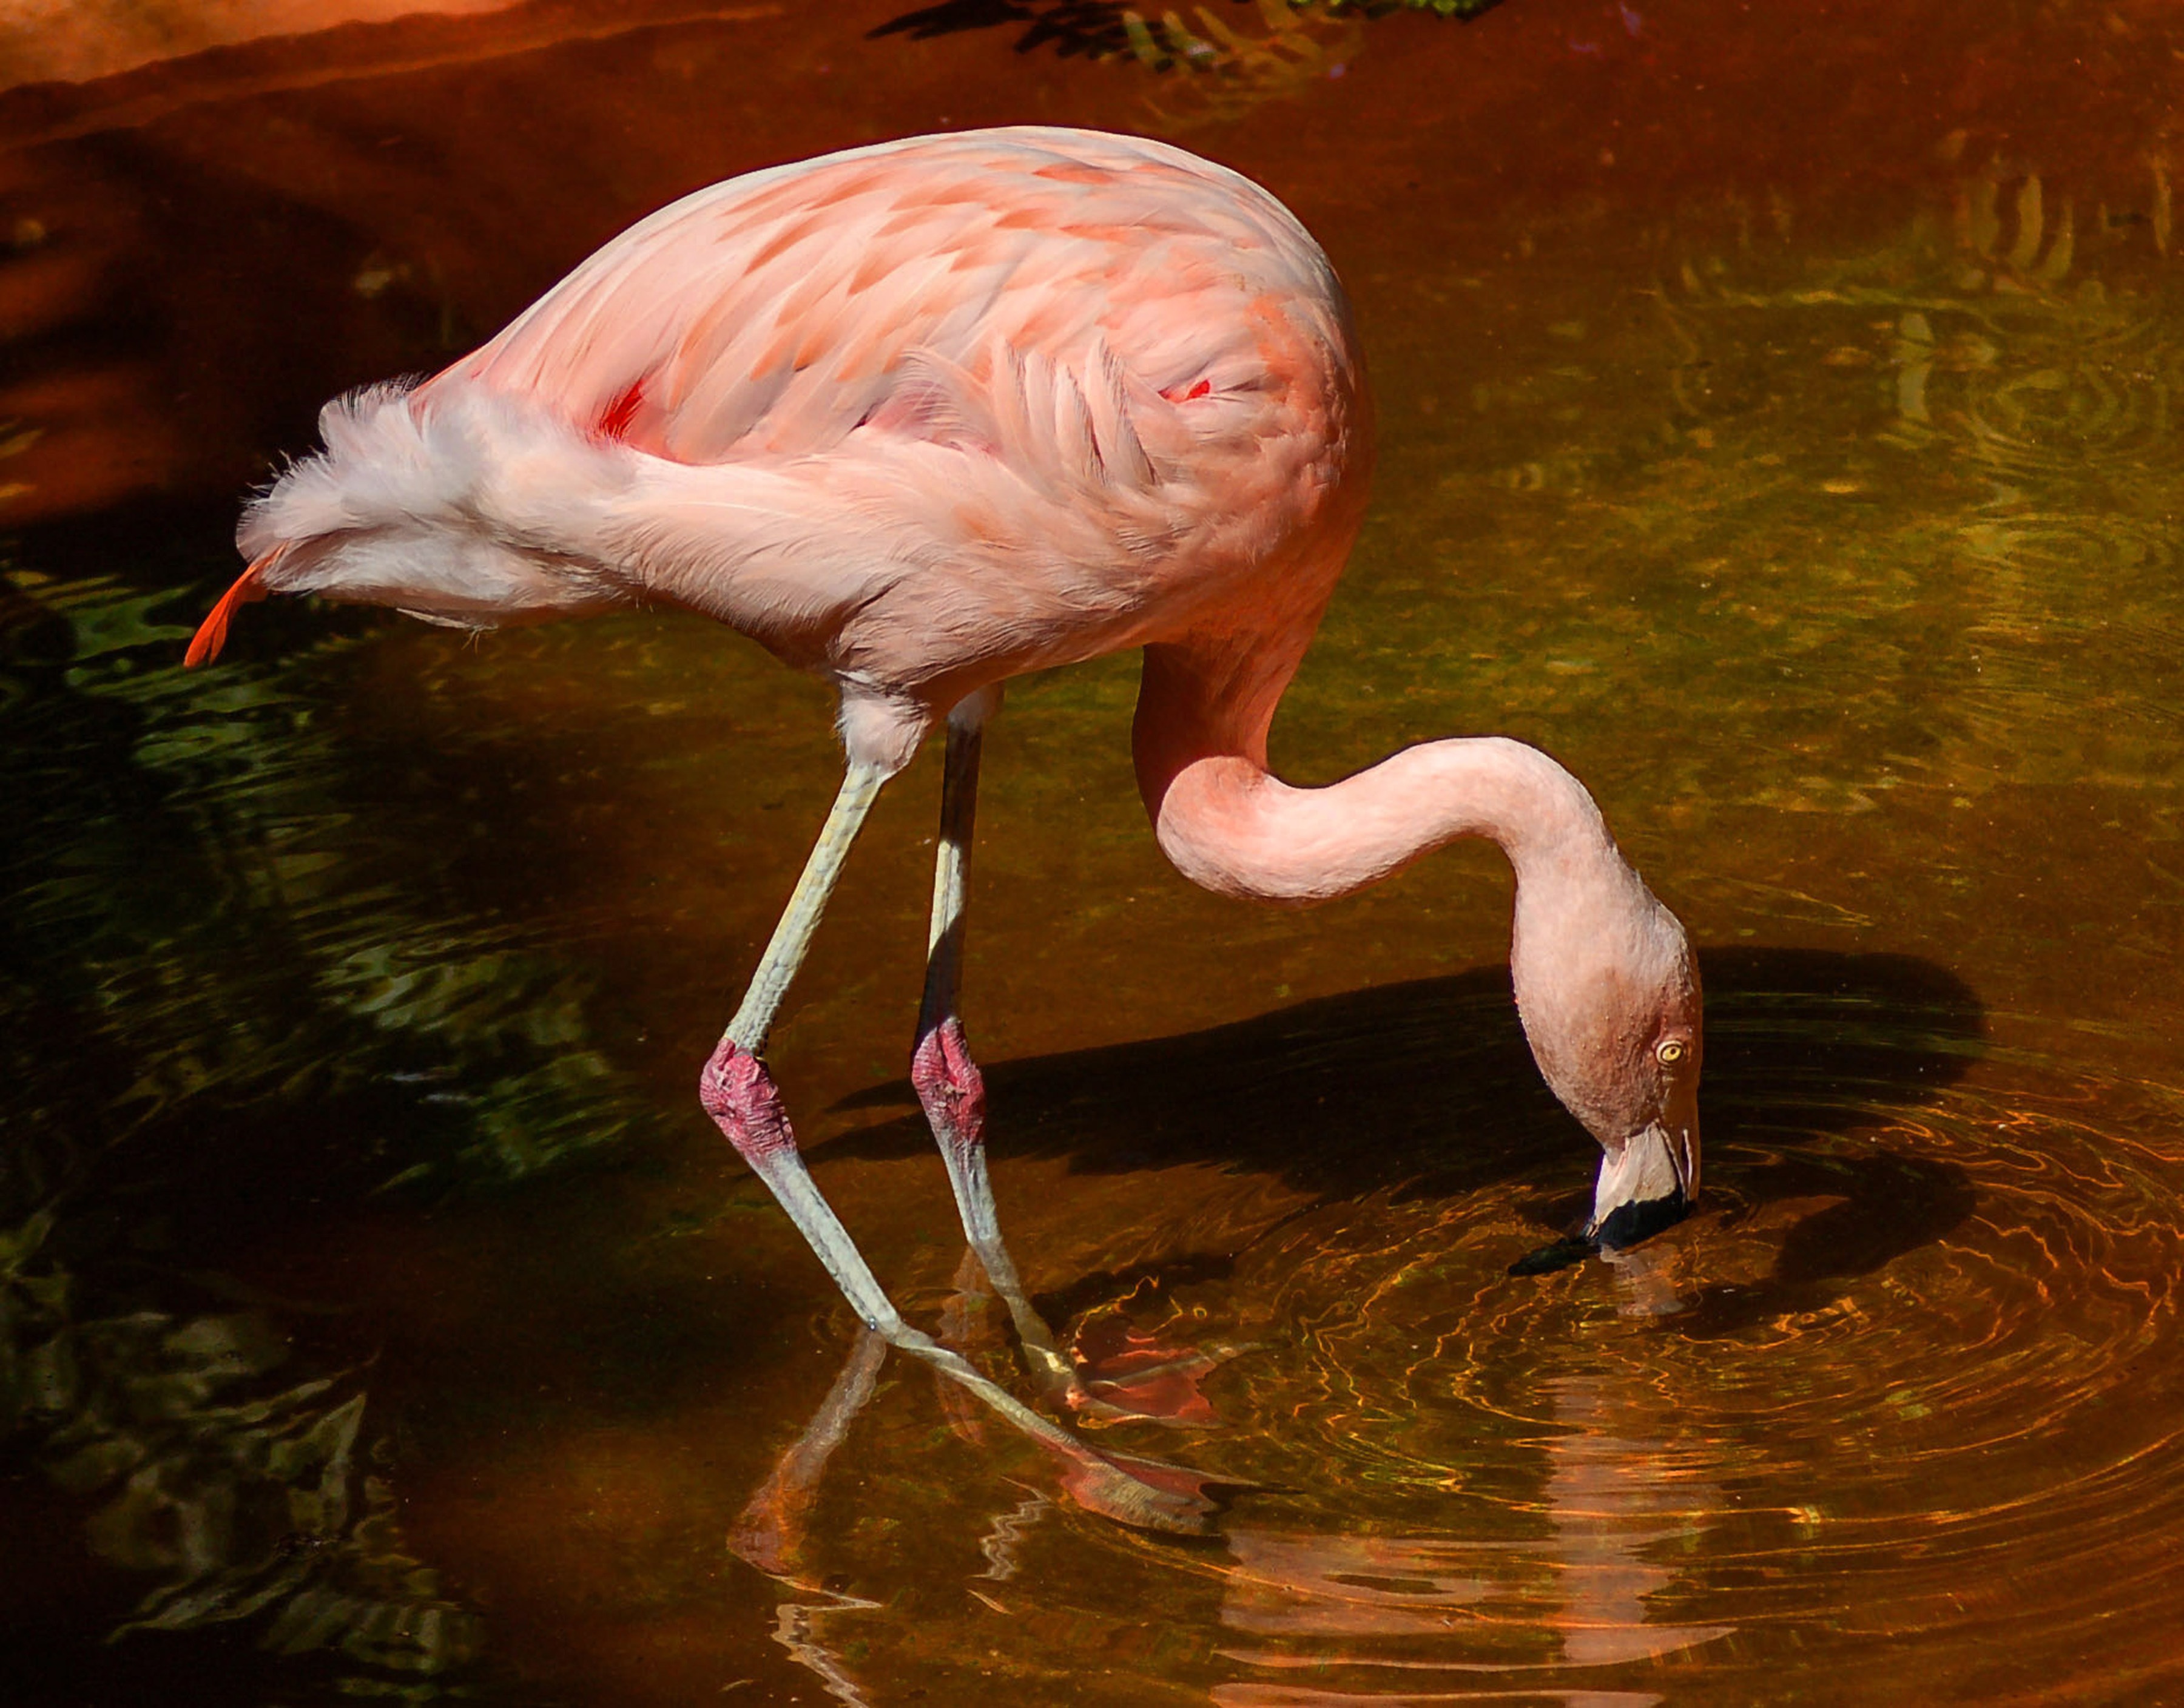
water, nature, bird, wing, wildlife, beak, tropical, colorful, pink, fauna, wading bird, flamingo, feathers, wetland, vertebrate, exotic, water bird, graceful, florida birds, chilean flamingo